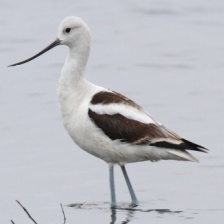
Species: AMERICAN AVOCET
Scientific name: PSITTACULA EUPATRIA